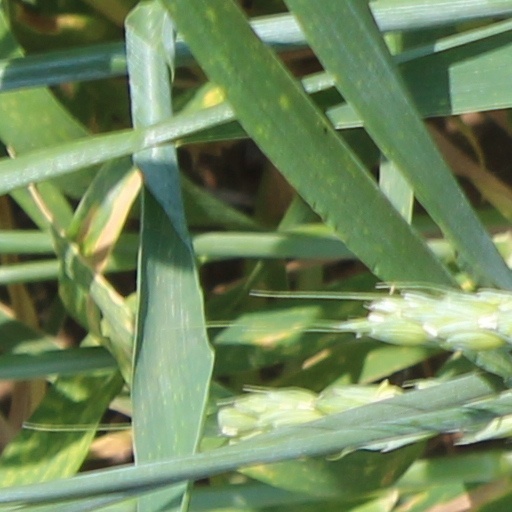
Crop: wheat